Happy Valley, Wellington

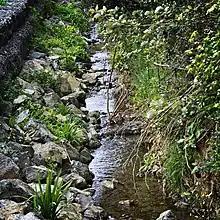
Stream restoration by Friends of the Owhiro Stream, Happy Valley

Happy Valley currently has a small eclectic Green community. There is an active community garden nearby the main waterway, the Owhiro Stream, between Ōwhiro Bay School and the coast. North Happy Valley has an active environmental care group called Friends of the Owhiro Stream (FOOS), formed in 2002. The group has done quite an amount of eco-renewal including weed control and planting along the riverbanks.